Roman temple

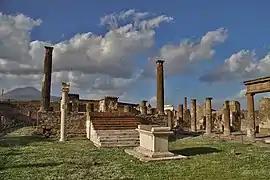
The Temple of Apollo in Pompeii. Mount Vesuvius is to the far left.

The Etruscan-Roman adaptation of the Greek temple model to place the main emphasis on the front façade and let the other sides of the building harmonize with it only as much as circumstances and budget allow has generally been adopted in Neoclassical architecture, and other classically derived styles. In these temple fronts with columns and a pediment are very common for the main entrance of grand buildings, but often flanked by large wings or set in courtyards. This flexibility has allowed the Roman temple front to be used in buildings made for a wide variety of purposes. The colonnade may no longer be pushed forward with a pronaus porch, and it may not be raised above the ground, but the essential shape remains the same. Among thousands of examples are the White House, Buckingham Palace, and St Peters, Rome; in recent years the temple front has become fashionable in China.